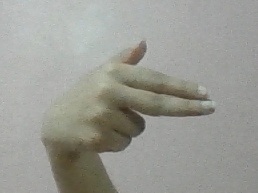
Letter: ghain